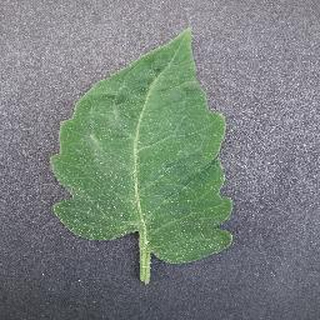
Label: healthy_tomato